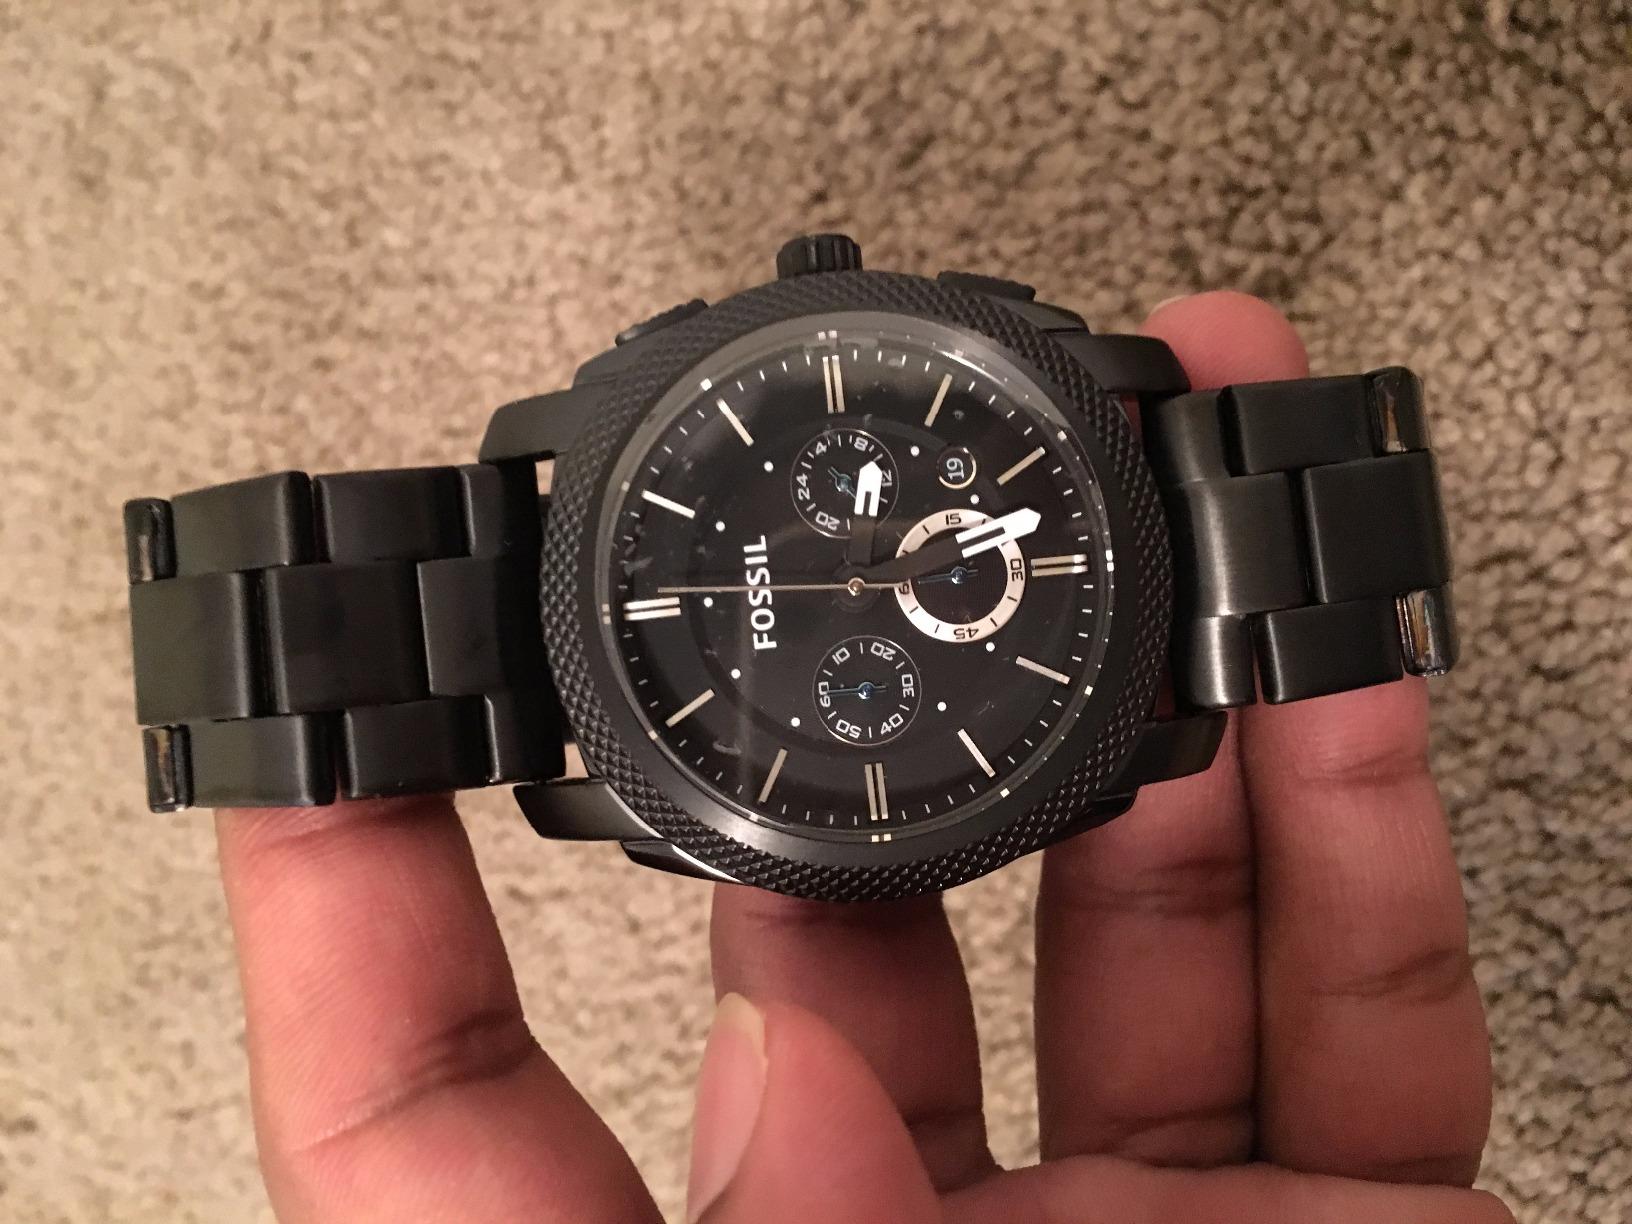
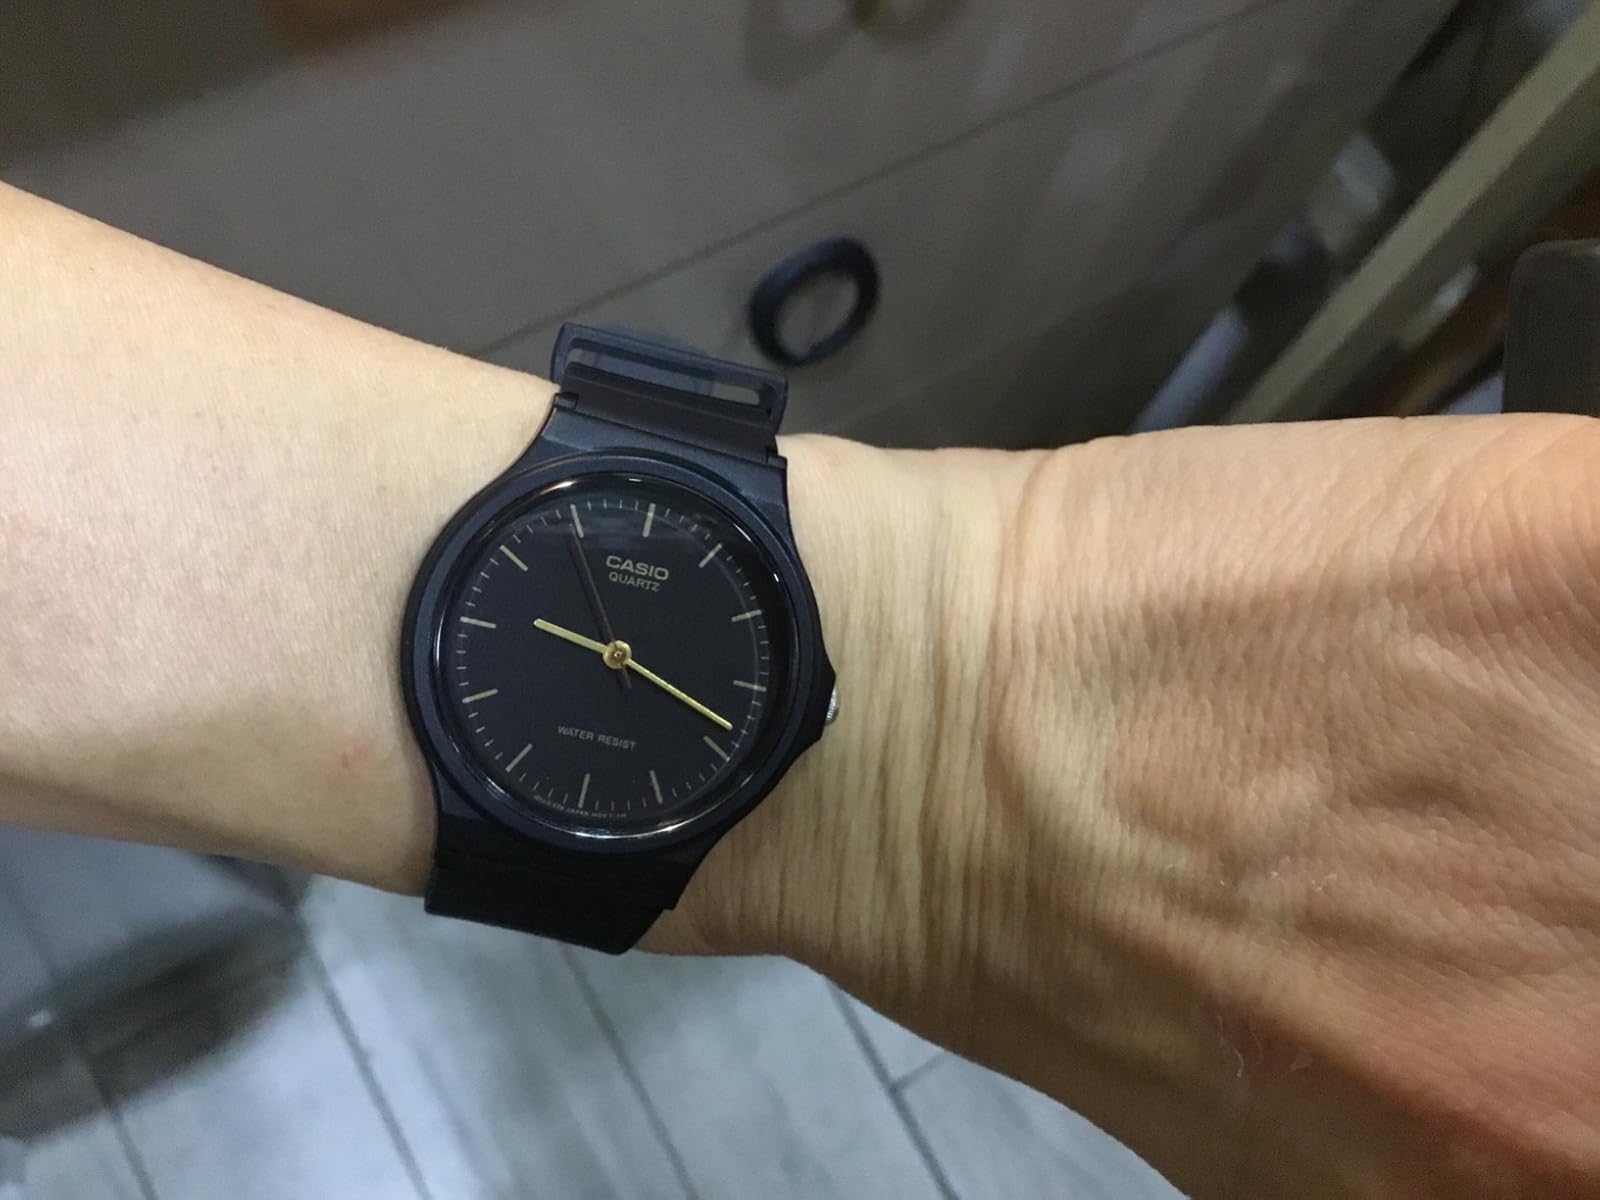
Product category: accessories_watch
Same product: no